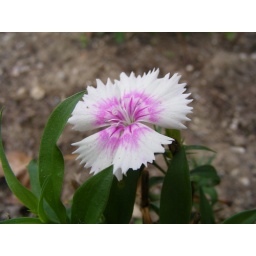
A beautiful white flower i discovered in Avignon, France.